Fran Kranz

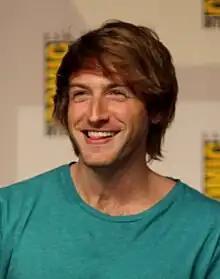
Kranz in 2009

Francis Elliott Kranz is an American actor and film director. He is known for his portrayal of Topher Brink in the Fox science fiction drama series "Dollhouse". Kranz had prominent roles in the films "The Cabin in the Woods" and "Much Ado About Nothing". In 2012, he played Bernard in "Death of a Salesman", beginning a career on Broadway that continued with 2014's "You Can't Take It with You".